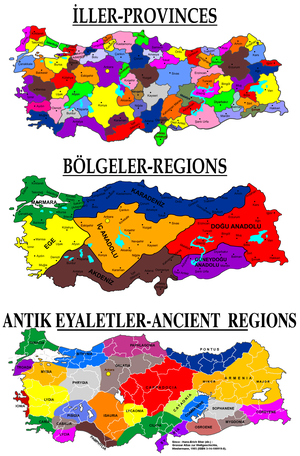
Les régions historiques de Turquie sont les anciens découpages de l'actuel territoire de la Turquie. Le pays a connu six principaux découpages régionaux successifs, chacun ayant évolué au cours du temps :
La Turquie, en forme longue la république de Turquie, en turc : Türkiye et Türkiye Cumhuriyeti, est un pays transcontinental situé aux confins de l'Asie et de l'Europe. Elle a des frontières avec la Grèce et la Bulgarie à l'ouest-nord-ouest, la Géorgie et l'Arménie à l'est-nord-est, l'Azerbaïdjan et l'Iran à l'est, l'Irak et la Syrie à l'est-sud-est. Il s'agit d'une république à régime présidentiel dont la langue officielle est le turc. Sa capitale officielle est Ankara depuis le 13 octobre 1923. La Turquie est bordée au nord par la mer Noire, à l'ouest par la mer Égée et au sud-ouest par la partie orientale de la mer Méditerranée : le bassin Levantin. La Thrace orientale et l'Anatolie sont séparées par la mer de Marmara.